Answer in natural language. How many DiningTables are visible in the scene? Choose between the following options: 4, 2, 1, 0 or 3
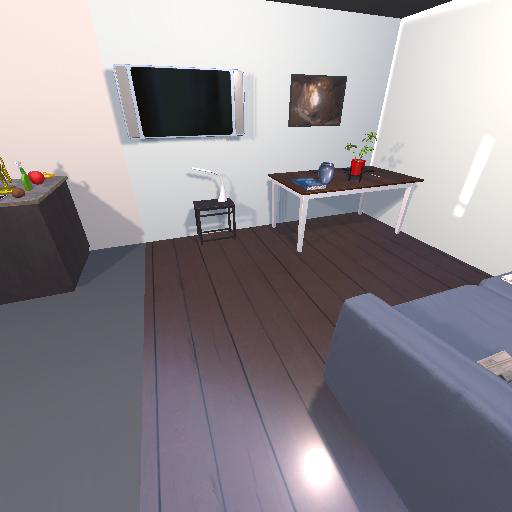
<answer>1</answer>